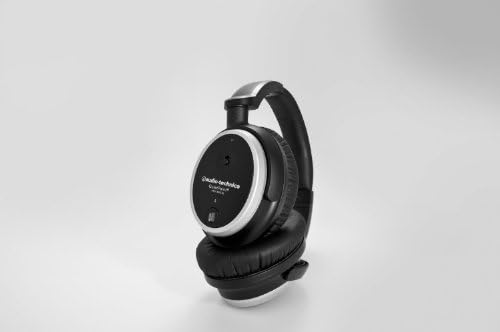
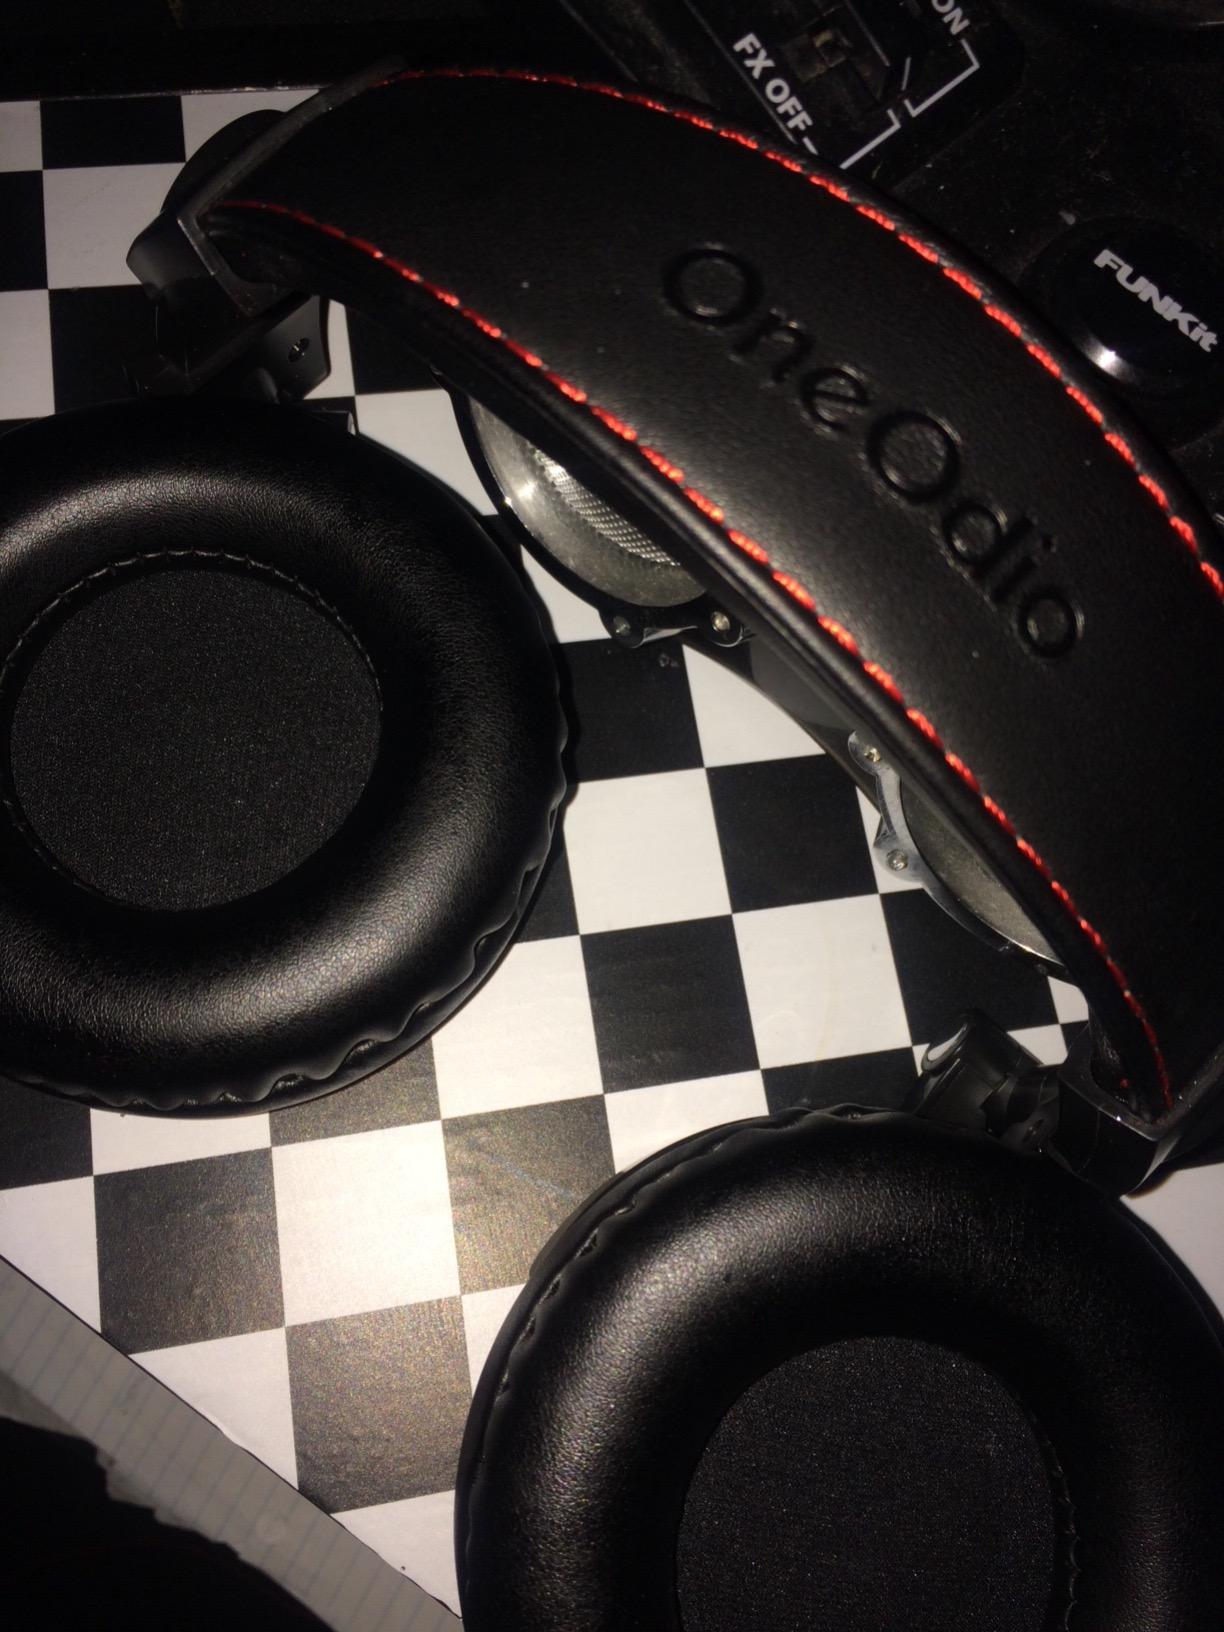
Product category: headphones
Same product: no